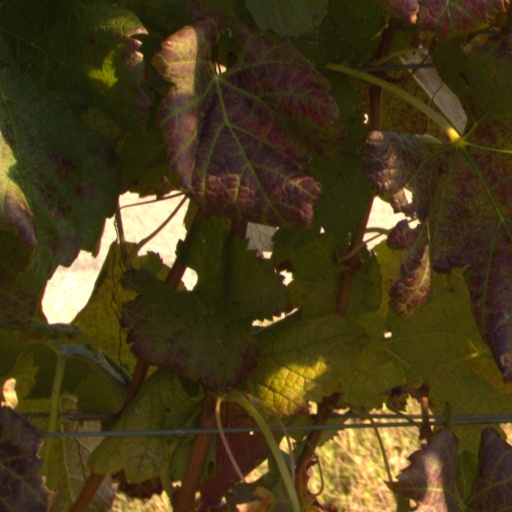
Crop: grape